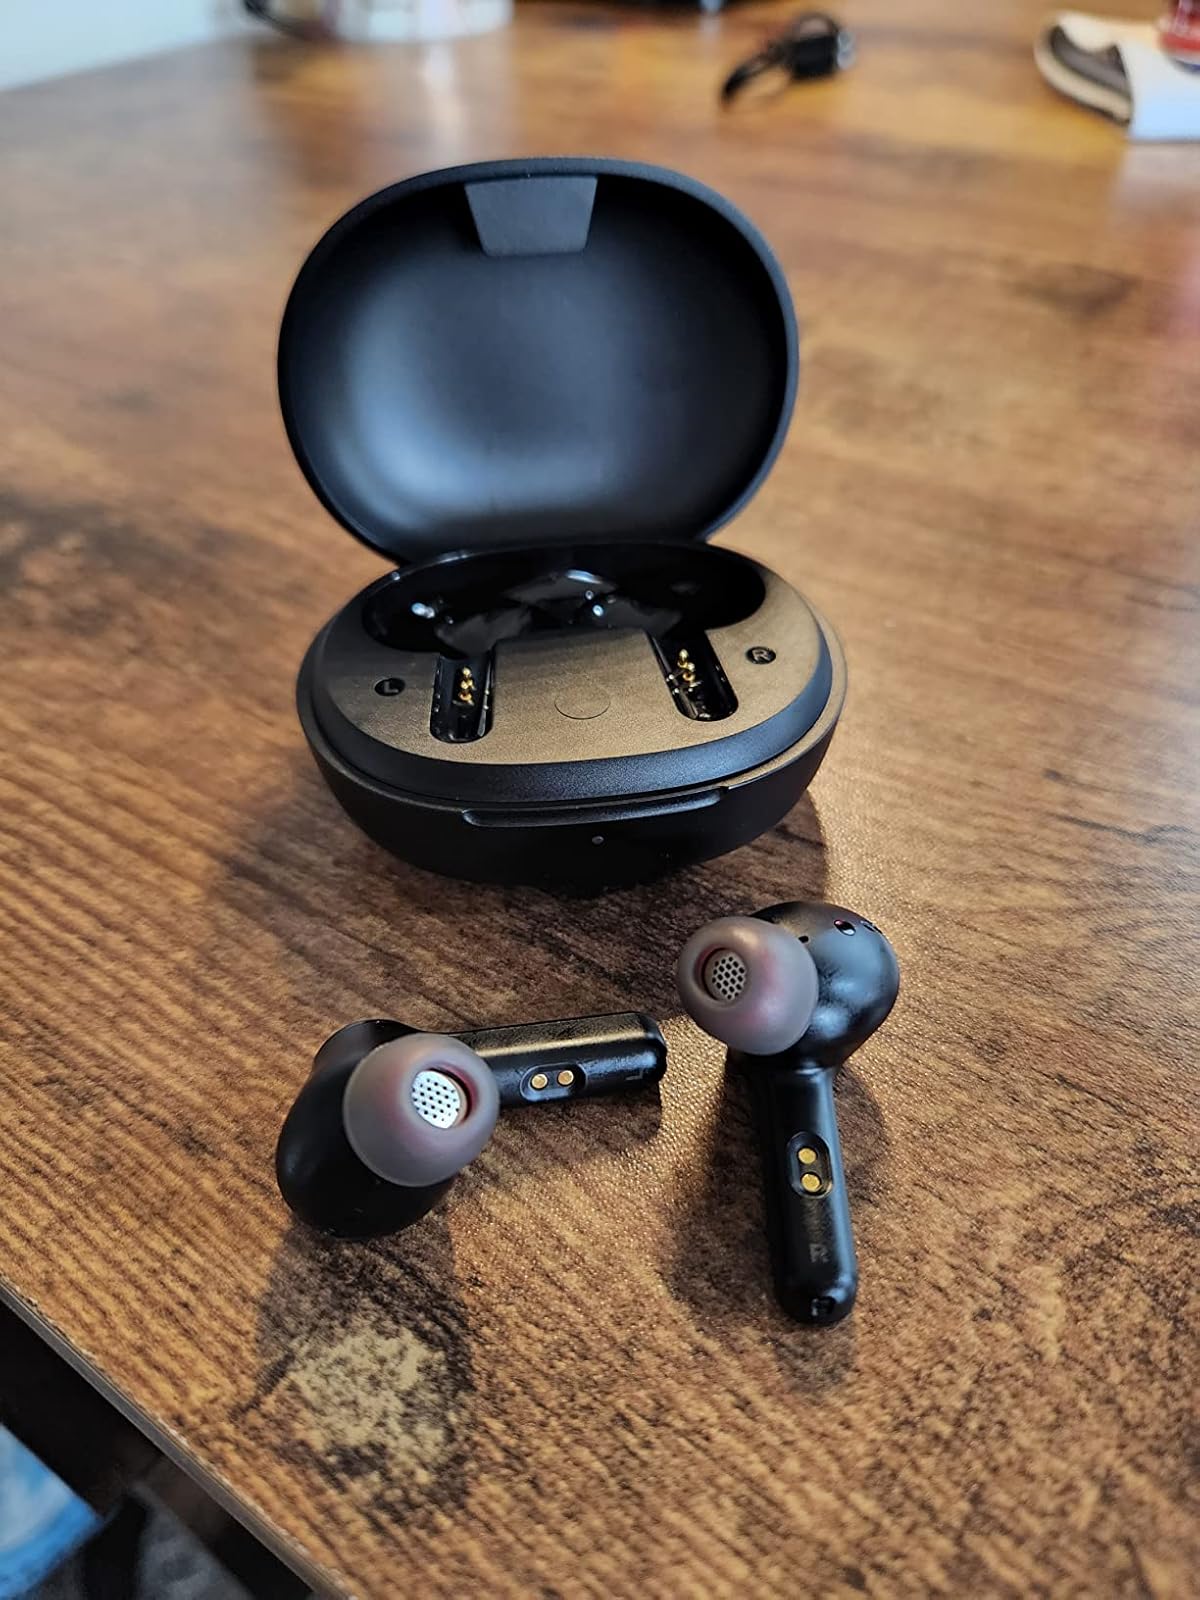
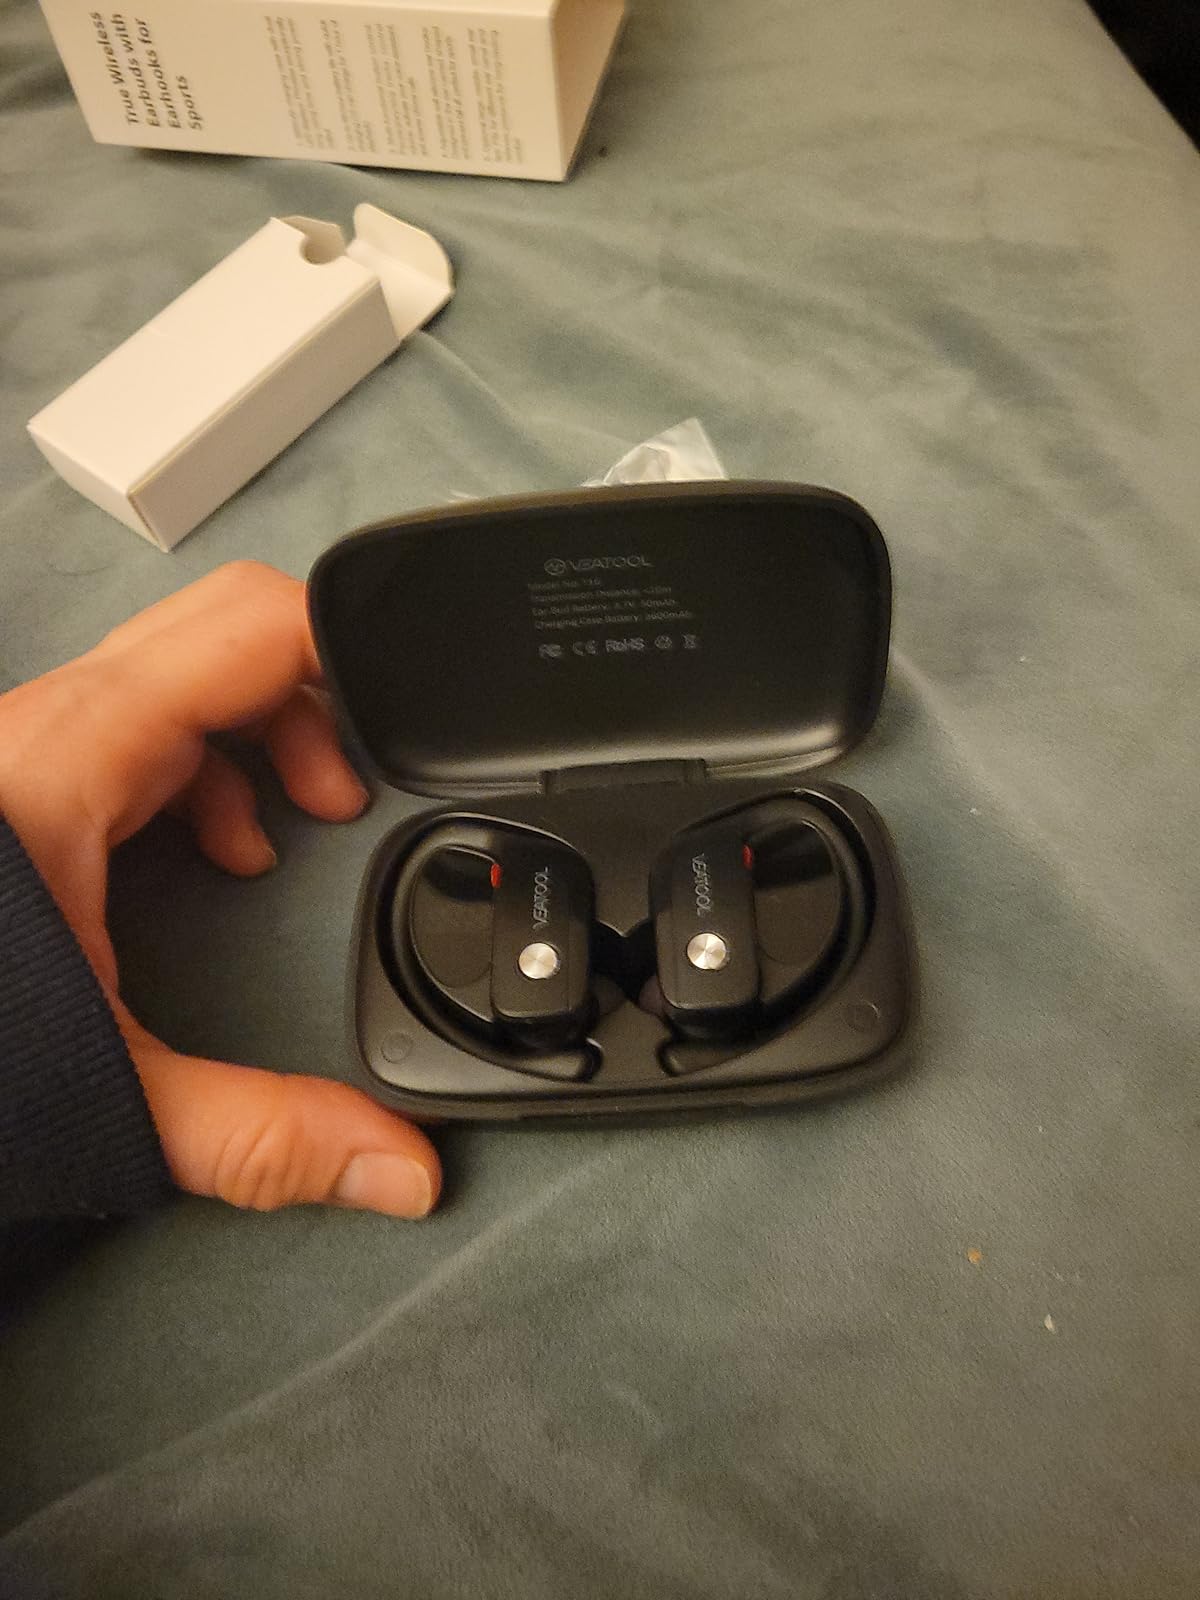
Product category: earbuds
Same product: no